Norimaki

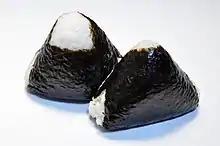
"Norimaki-onigiri"

The type of "onigiri" wrapped in "nori" is commonly called "norimaki-onigiri". Norimaki-onigiri is a popular Japanese snack that is enjoyed by people of all ages. Nori is a type of edible seaweed that is commonly used in Japanese cuisine and adds a unique flavor and texture to the dish.